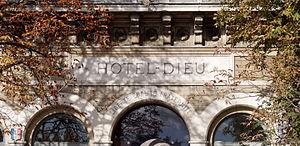
Vu depuis le parvis de Notre-Dame This image was uploaded as part of Wiki Loves Monuments 2015. Afrikaans
L’Hôtel-Dieu de Paris est un établissement hospitalier construit de 1867 à 1878 sous la conduite des architectes Émile Jacques Gilbert et Arthur-Stanislas Diet sur l'île de la Cité, en bordure nord du parvis Notre-Dame dans le 4ᵉ arrondissement de Paris.
Paris [pa.ʁi] est la ville la plus peuplée et la capitale de la France.